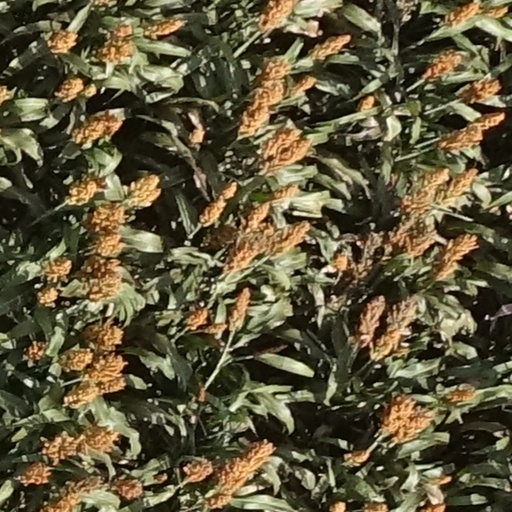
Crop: sorghum